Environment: real
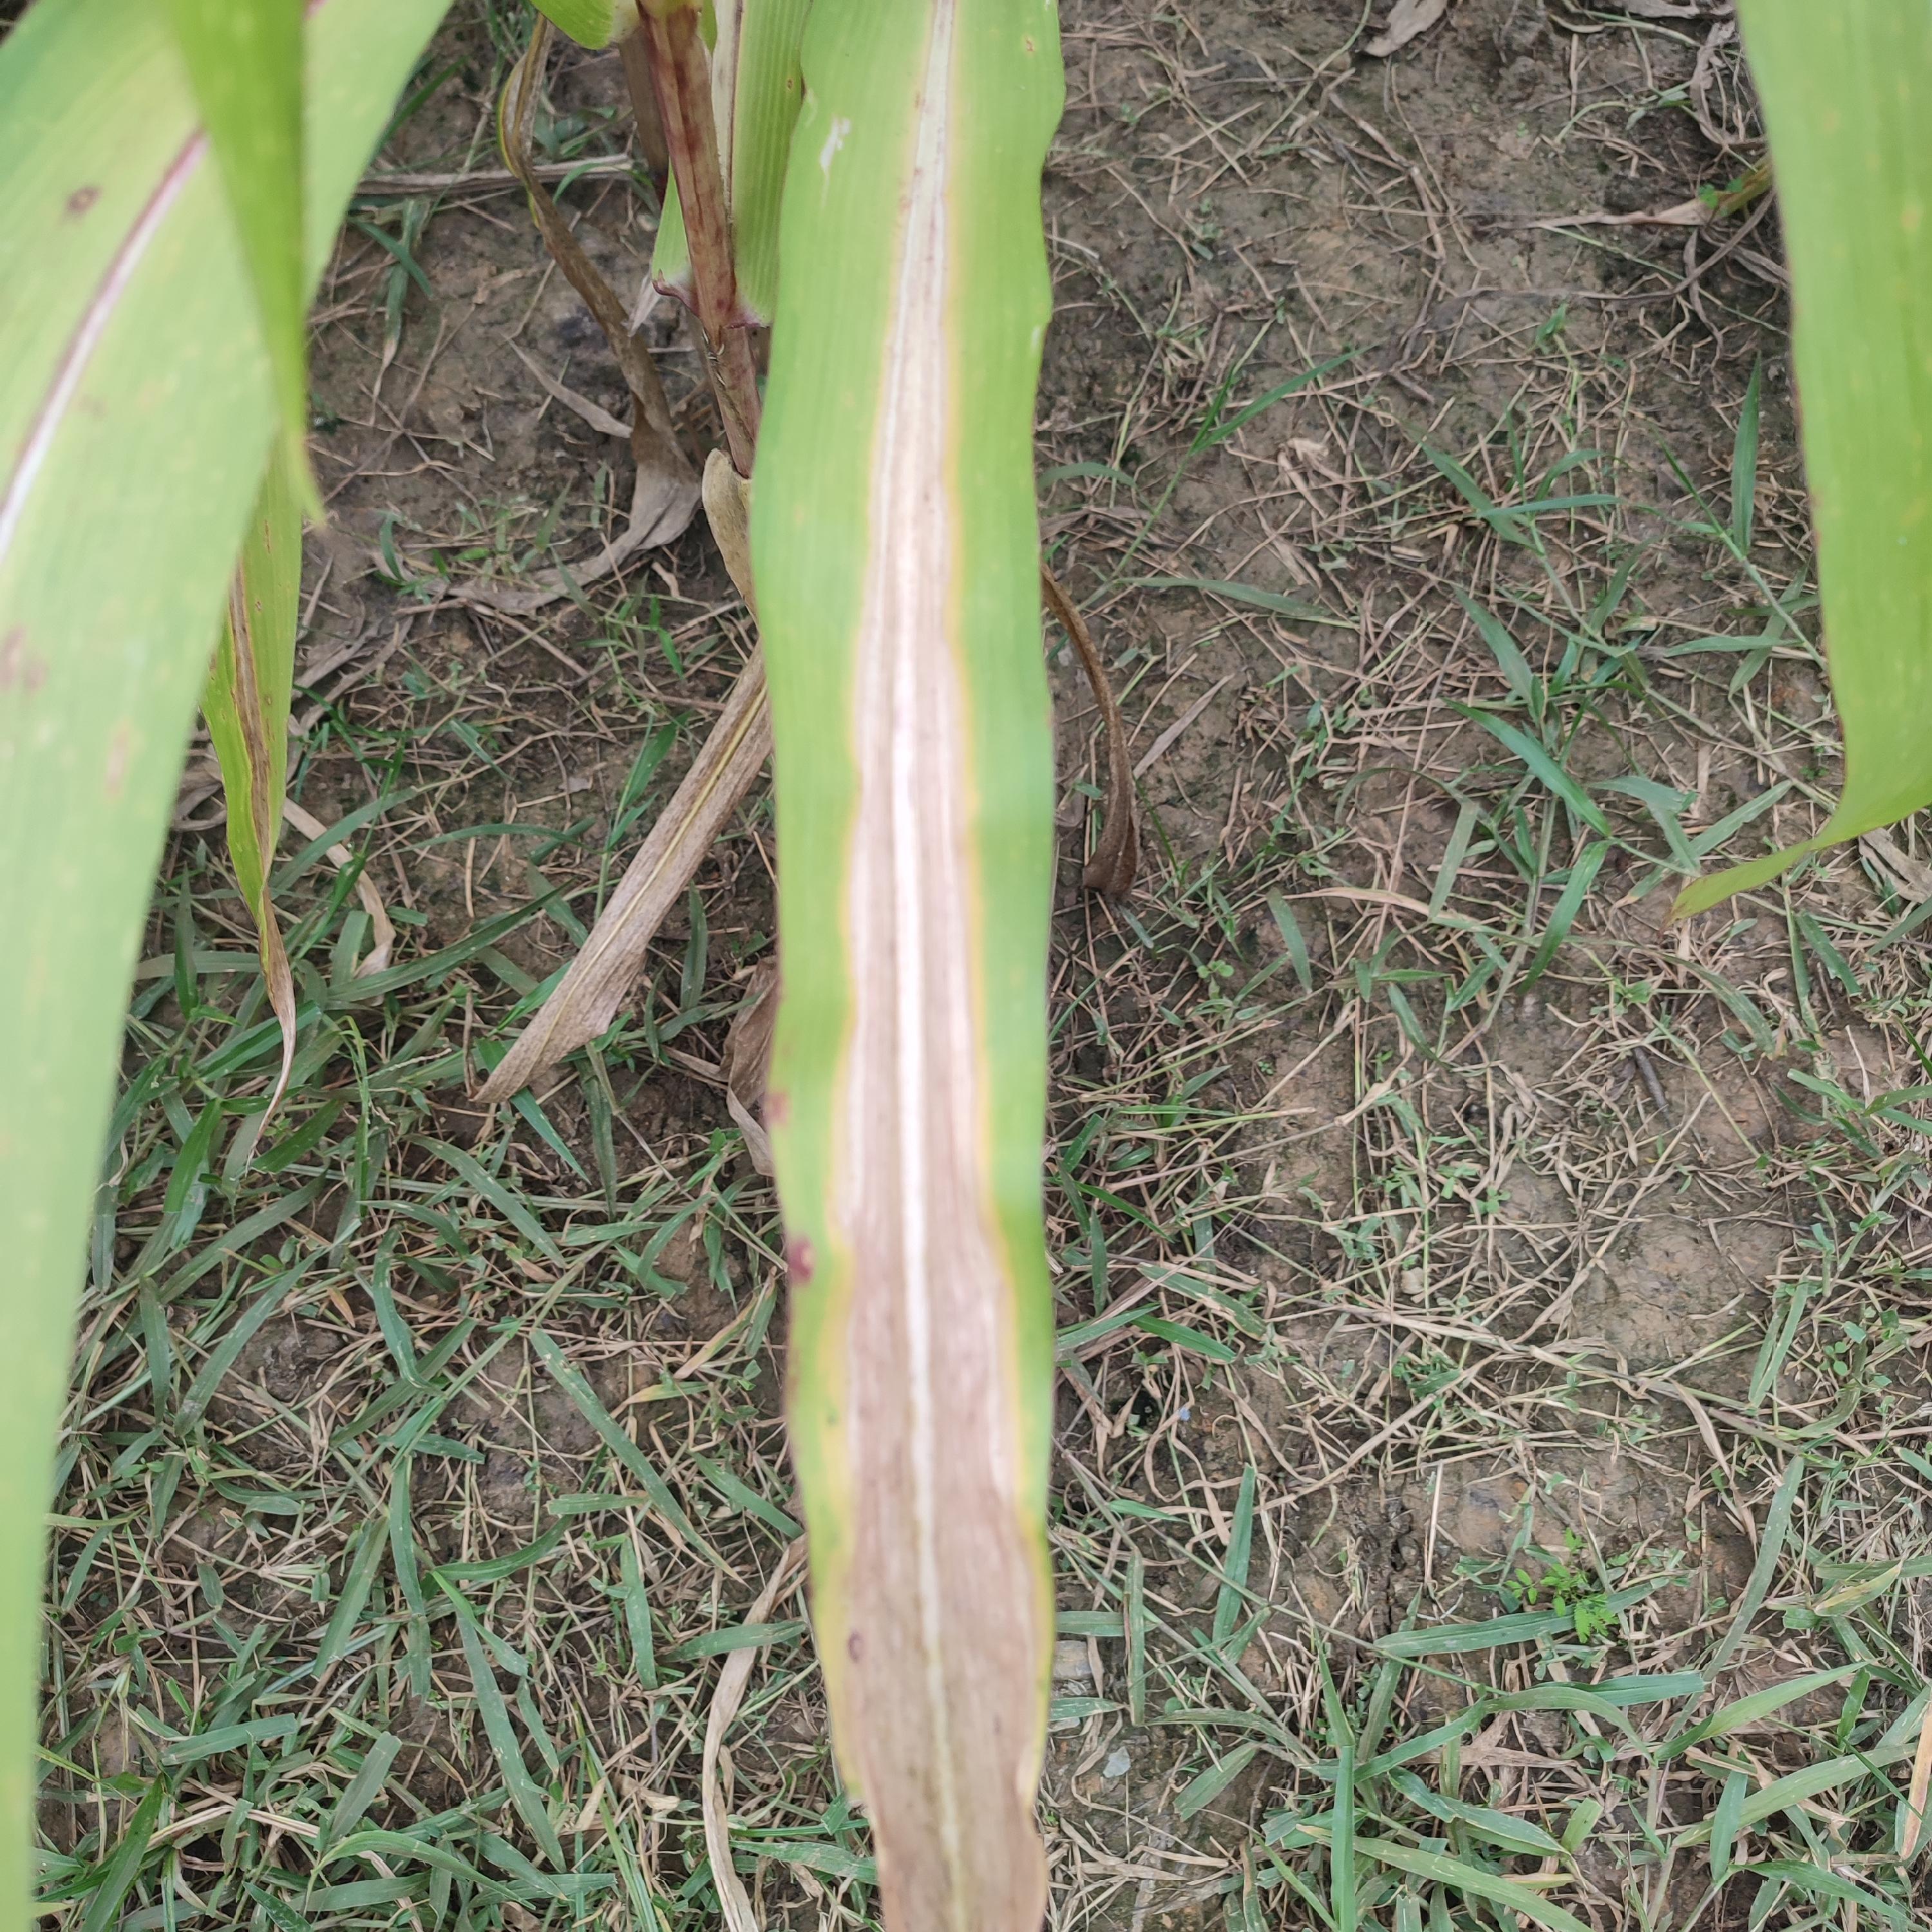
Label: nitrogen_deficiency